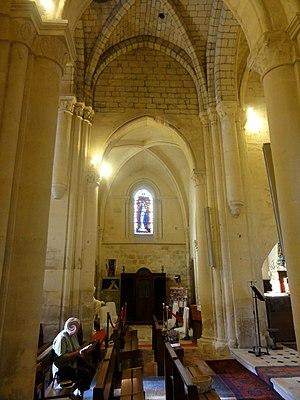
Croisée du transept, vue vers le nord.
L’église Saint-Denis de Jouy-le-Comte est une église catholique paroissiale située à Parmain, dans le Val-d'Oise. Elle remonte à la première moitié du XIIᵉ siècle, mais seul le mur nord de la nef subsiste peut-être de la première église. Peu avant le milieu du siècle, commence la reconstruction des parties orientales de l'église primitive, qui s'échelonne sur une cinquantaine d'années. On débute par le croisillon sud, puis ajoute une chapelle orientée. Ces deux travées sont encore romanes et voûtées en berceau. Les autres travées affichent déjà le premier style gothique. Le chantier continue par l'abside, puis se poursuit par la travée droite du chœur et la croisée du transept, pour finir par le croisillon nord et la chapelle orientée du nord. Ces parties sont voûtées d'ogives, et offrent un intérêt esthétique et archéologique certain. À la Renaissance, en 1561, la construction d'un bas-côté au sud de la nef modifie profondément l'apparence de l'église, et porte les caractéristiques des réalisations de Nicolas Le Mercier. Mais les travaux ne sont pas achevés, et les grandes arcades vers la nef ne sont bâties qu'au milieu du siècle suivant.